History of male homosexuality

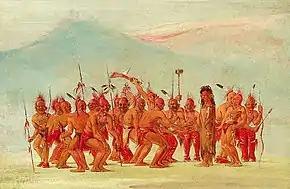
Drawing by George Catlin (1796–1872) while on the Great Plains among the Sac and Fox Nation. Depicting a group of male warriors dancing around a male-bodied person in a woman's dress, non-Native artist George Catlin titled the painting "Dance to the Berdache".

Among Indigenous peoples of the Americas prior to European colonization, a number of Nations had respected ceremonial and social roles for homosexual, bisexual, and gender-nonconforming individuals in their communities; in many contemporary Native American and First Nations communities, these roles still exist. While each Indigenous culture has their own names for these individuals, a modern, pan-Indian term that was adopted in 1990 is "Two-Spirit". This new term has not been universally accepted, having been criticized by traditional communities who already have their own terms for the people being grouped under this "urban neologism", and by those who reject what they call the "western" binary implications, such as implying that Natives believe these individuals are "both male and female". However, it has generally met with more acceptance than the anthropological term it replaced.